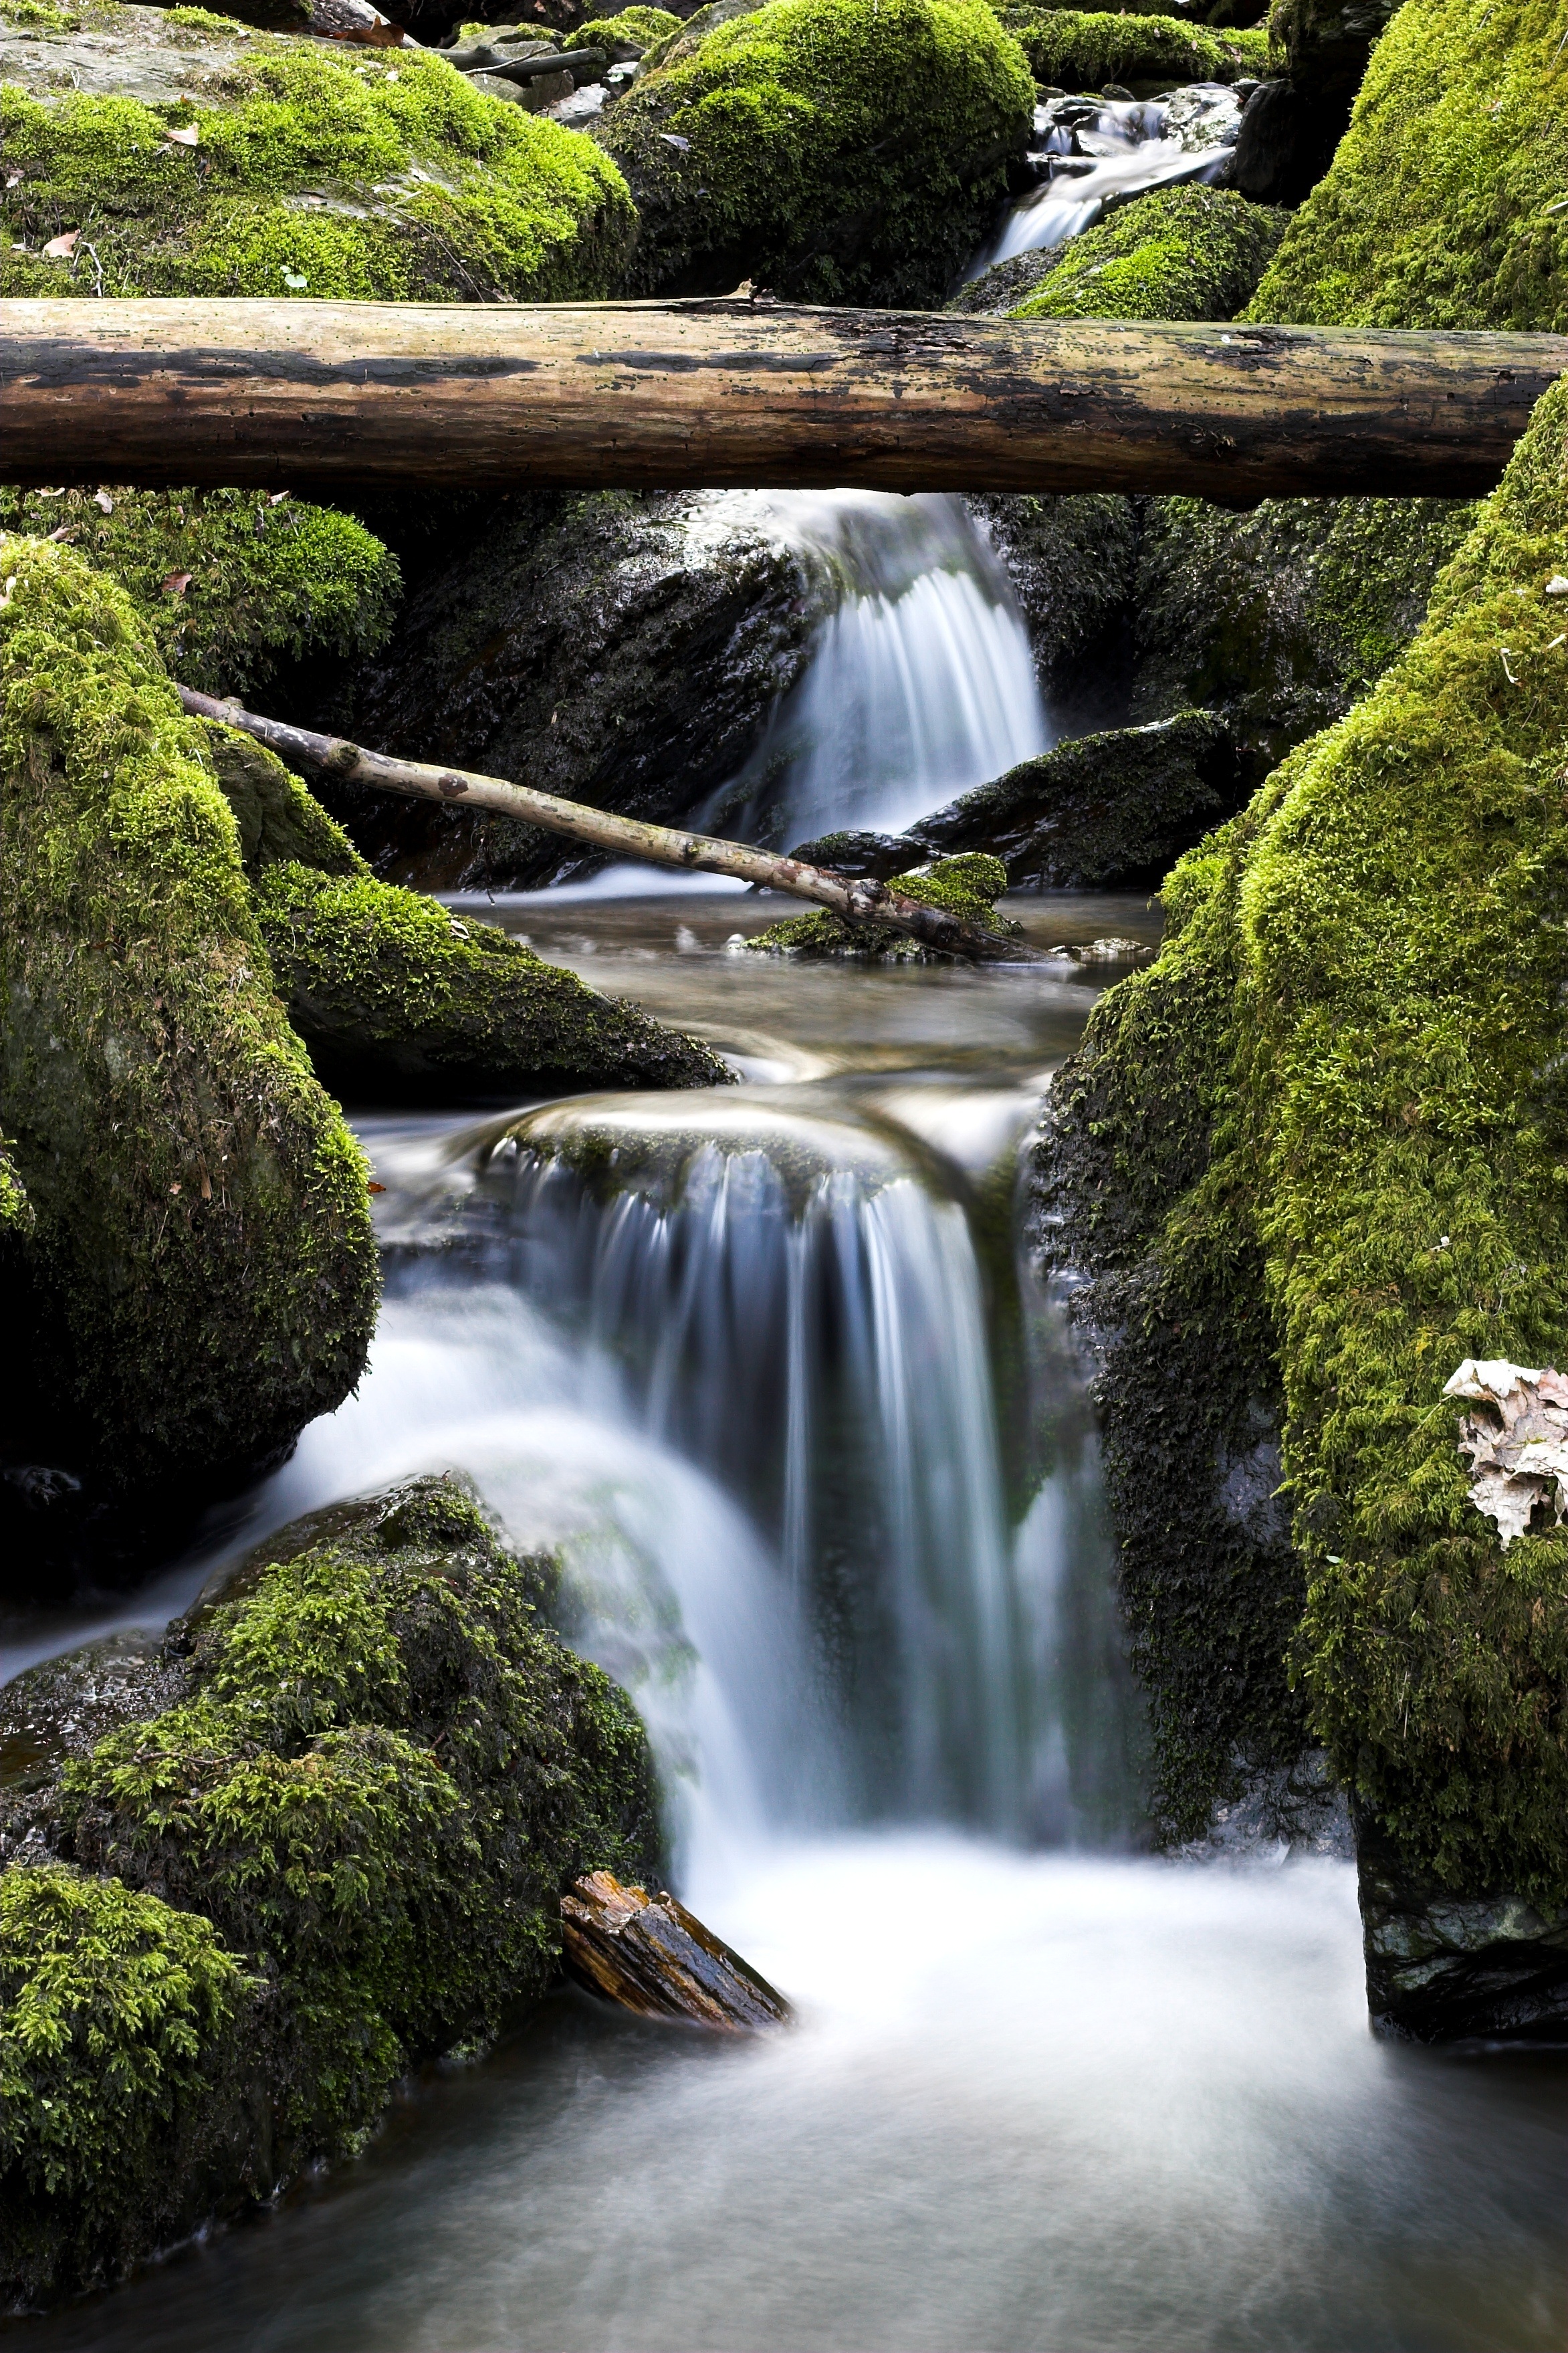
landscape, water, nature, forest, rock, waterfall, leaf, river, stream, green, autumn, rapid, botany, garden, body of water, rainforest, wasserfall, water feature, watercourse, mountain stream